Printed matter

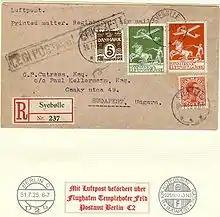
1925 Registered printed matter airmail letter from Denmark to Hungary.

Printed matter was produced by printers or publishers, such as books, magazines, booklets, brochures and other publicity materials and in some cases, newspapers. Because much of this material is mailed, it is also a category of mail, accepted for delivery by a postal administration, that is not considered to be first-class mail and therefore qualifies for a special reduced printed matter postal rate. Depending on the specific postal regulations of the country, it is usually non-personal correspondence and printed in multiple quantities. Most postal authorities do not permit additional services, like registration or express services, to be added to items mailed as printed matter.